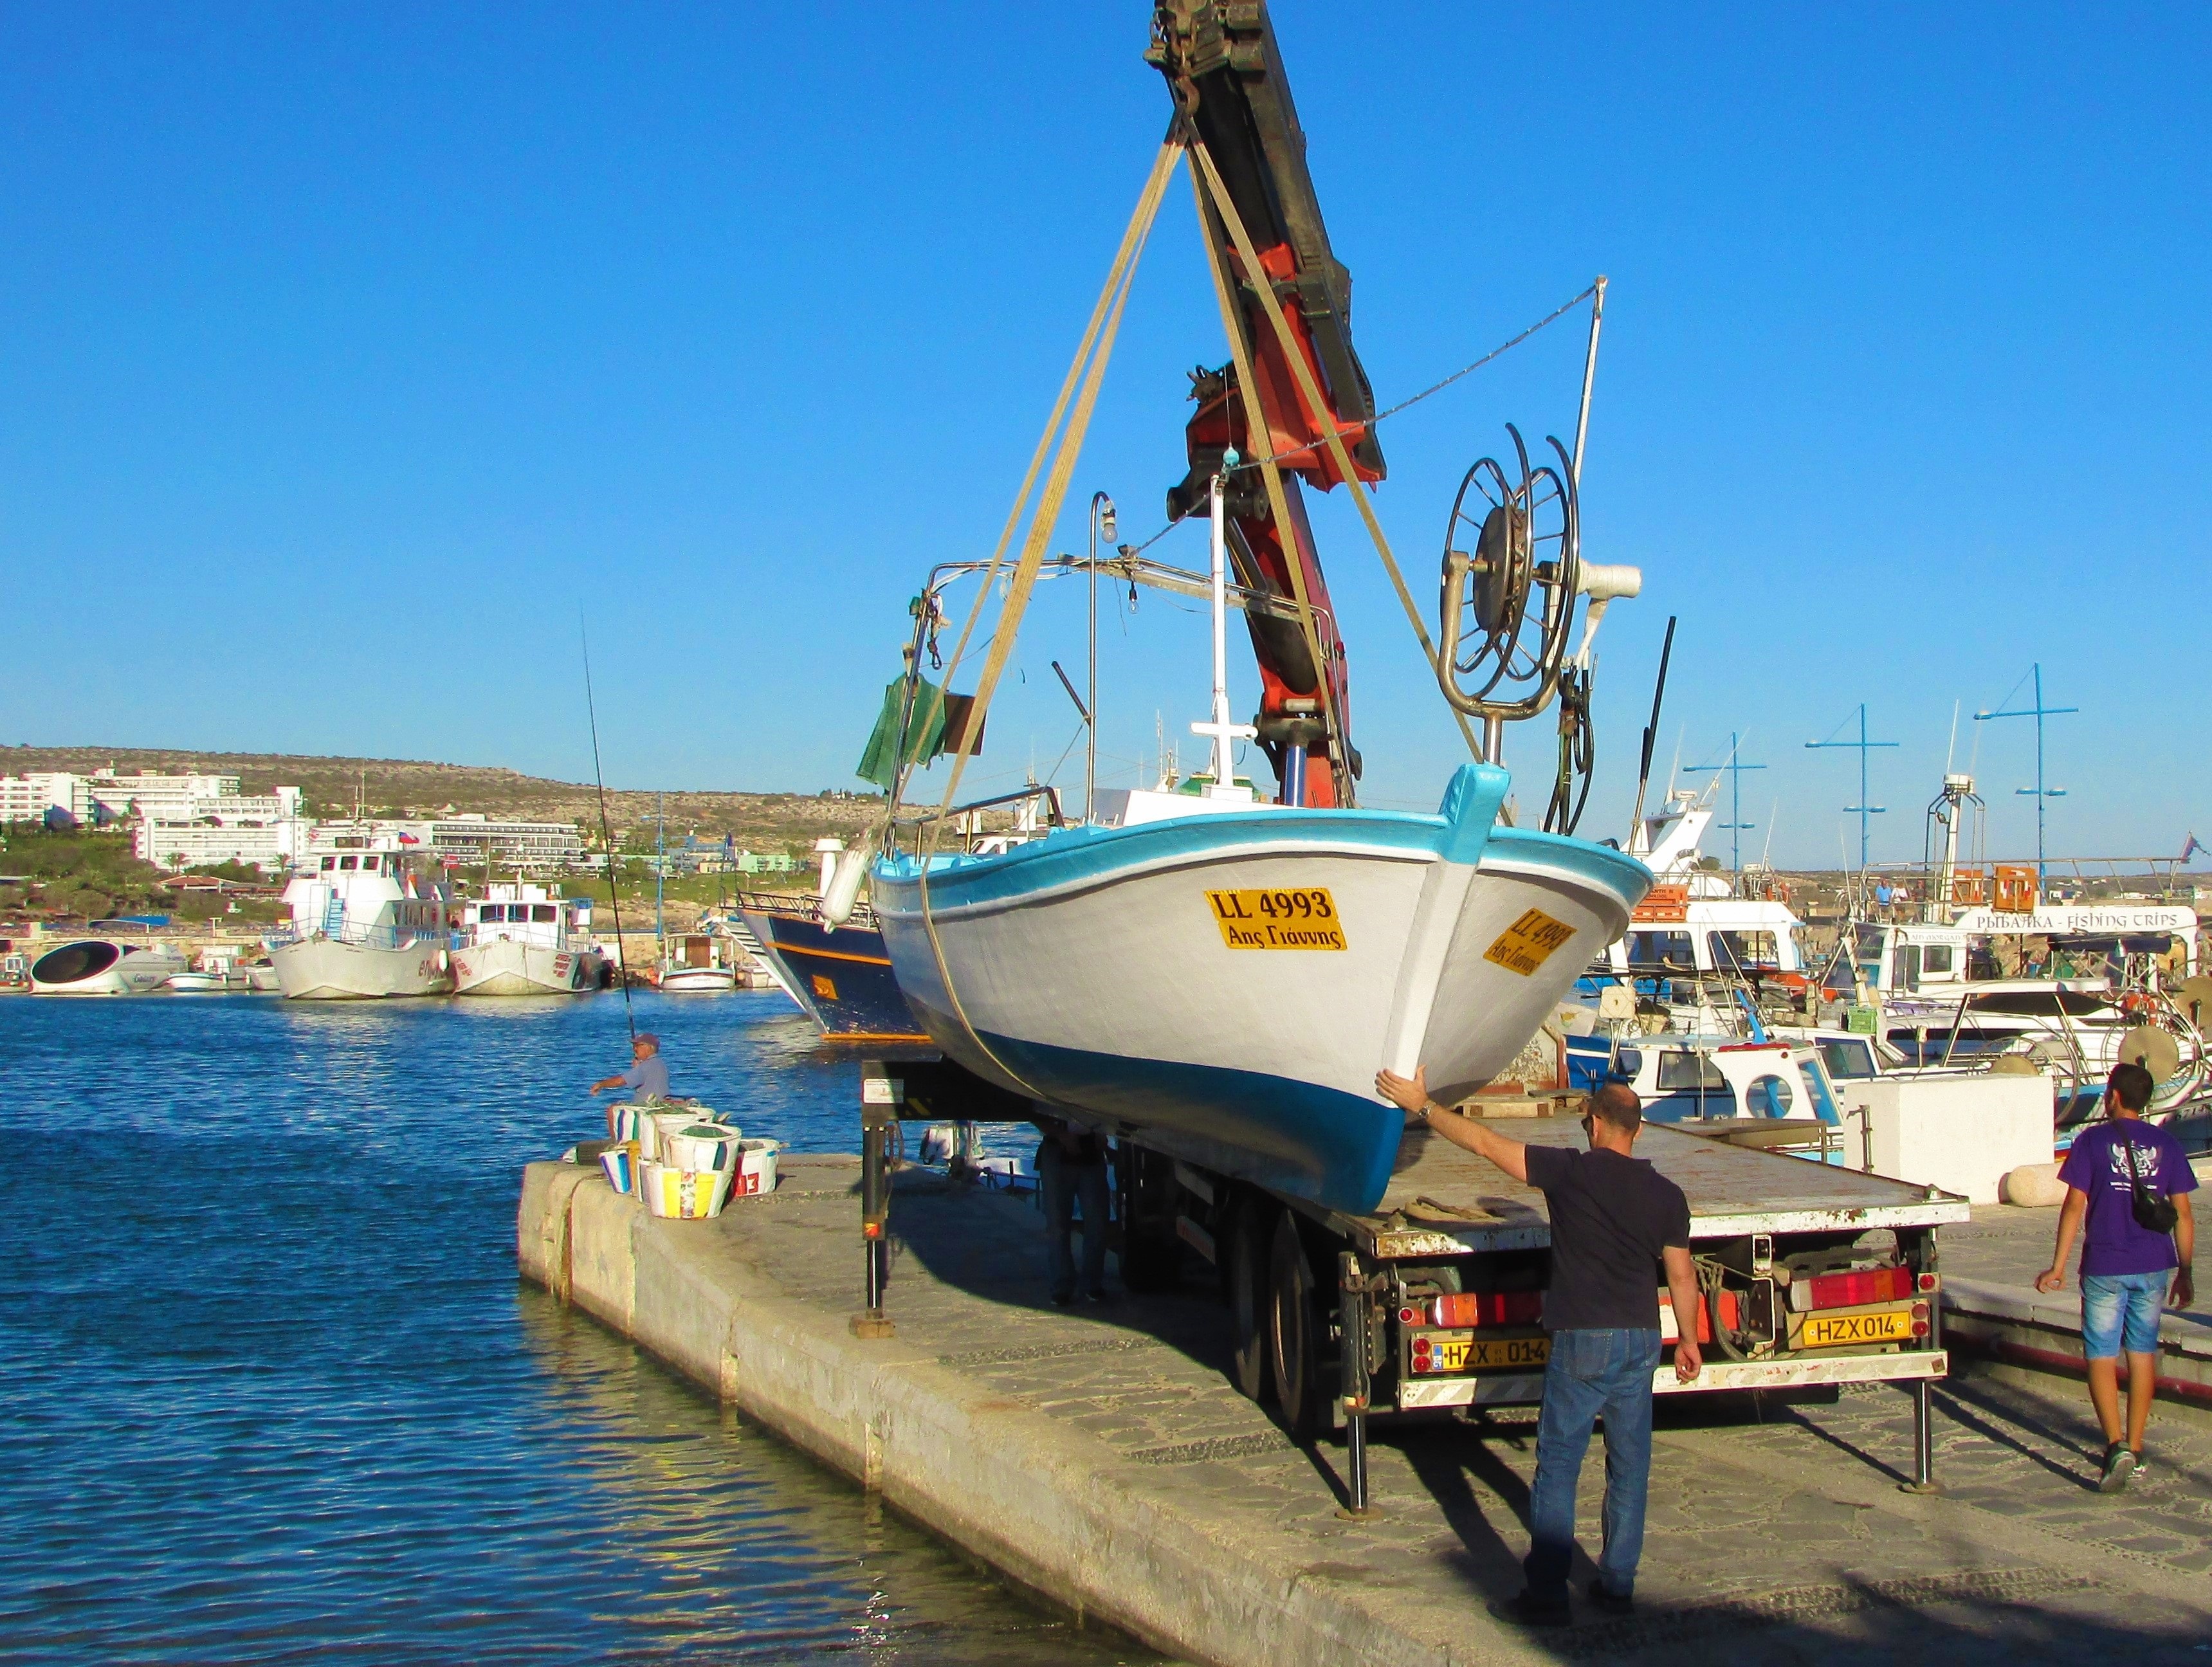
sea, coast, dock, boat, ship, vehicle, mast, bay, harbor, marina, port, sailboat, boating, maritime, watercraft, cyprus, fishing vessel, loading, ayia napa